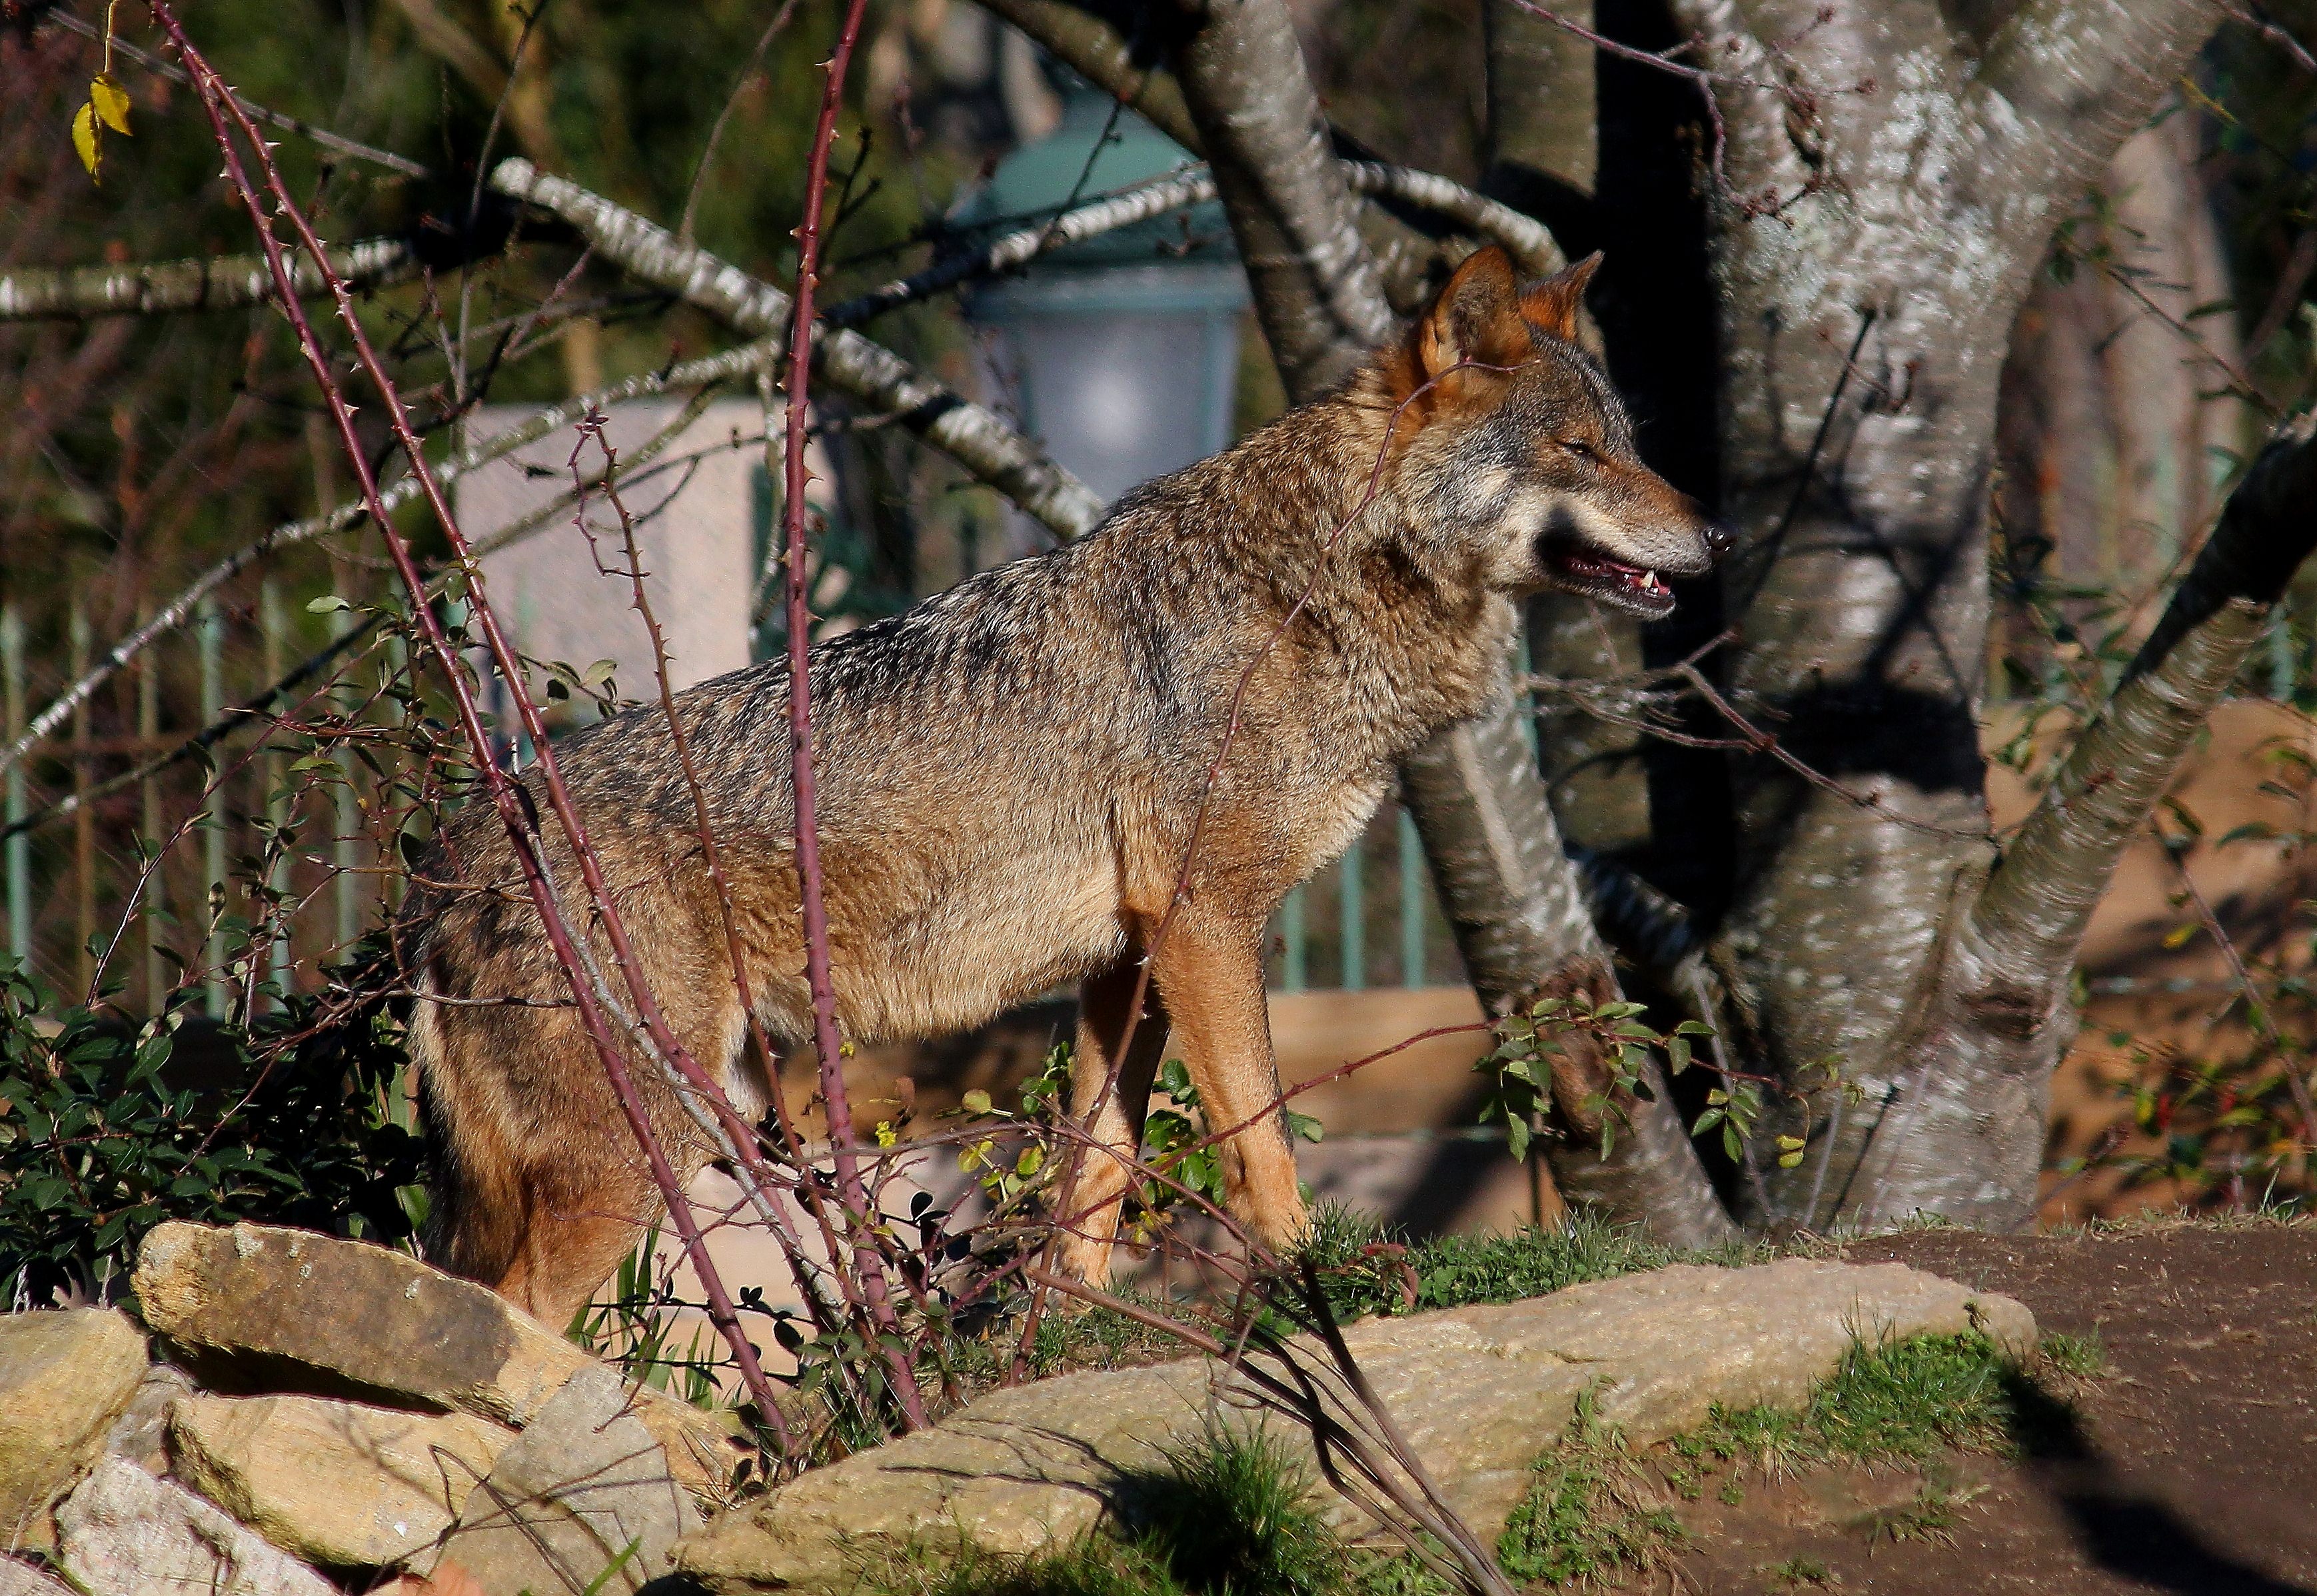
nature, wildlife, macro, mammal, fox, coyote, fauna, animals, vertebrate, naturaleza, ggl1, gaby1, animales, canon550d, jackal, dog like mammal, red wolf, kit fox, dhole, grey fox